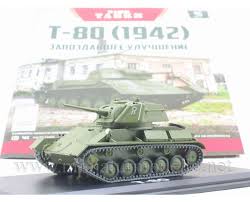
Label: T-80